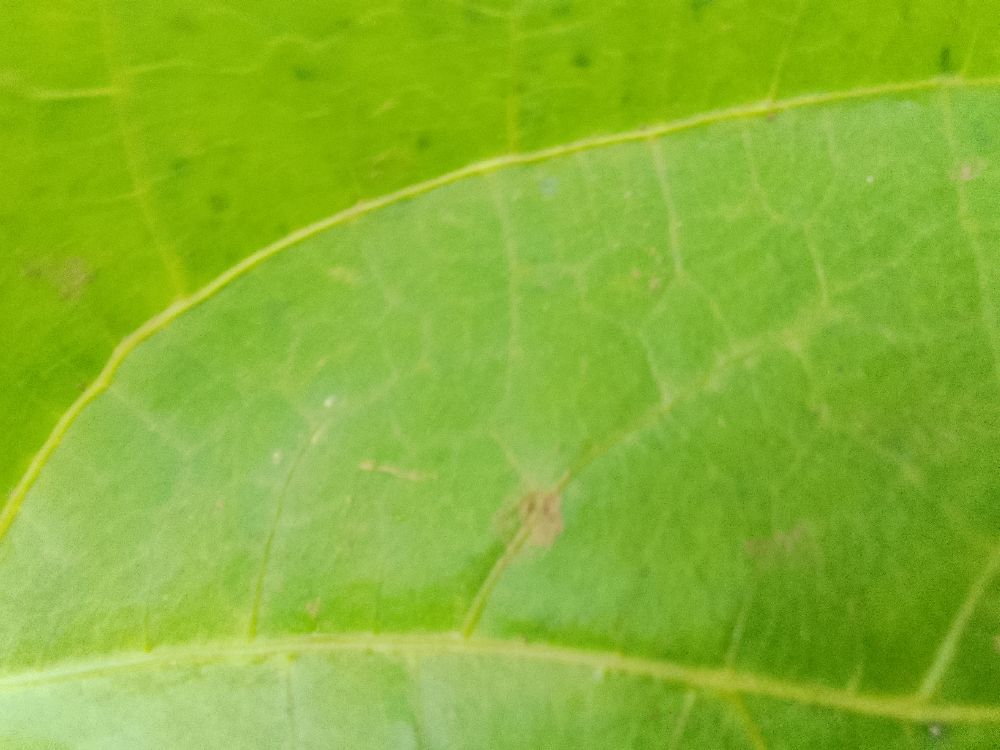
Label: healthy